Economy of the United Arab Emirates

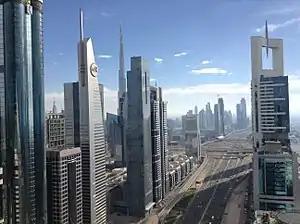
Dubai International Financial Center

The development in the real estate and infrastructure sectors during the recent year has contributed in making the country a global touristic destination. The contribution of tourism in the Emirati GDP increased from 3% in the mid-1990s to more than 16.5% by the end of 2010. This trend is supported by the huge public investments in touristic projects (47 Billion Dollars per annum) carried mainly to expend airports, increase their capacity, set up new airports and ports.